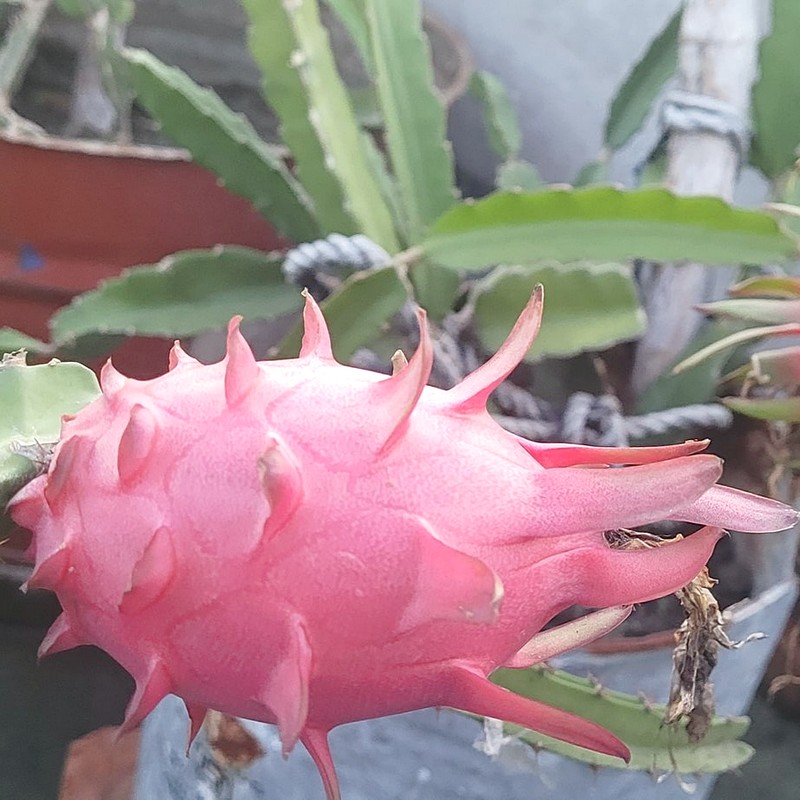
Label: Fresh Dragon Fruit